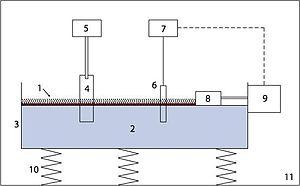
Katharine Burr Blodgett, née le 10 janvier 1898 à Schenectady et morte le 12 octobre 1979 dans la même ville, est une physicienne américaine. En 1926, elle est la première femme à obtenir un Ph.D. en physique à l'université de Cambridge. Elle a notamment travaillé pour General Electric, où elle a créé la pellicule Langmuir-Blodgett, permettant de créer un verre à très faible indice de réflexion, et le bac Langmuir-Blodgett.